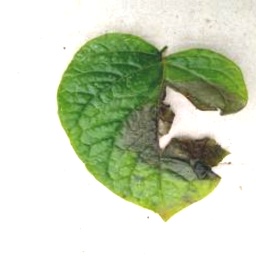
Etiqueta: Late Blight